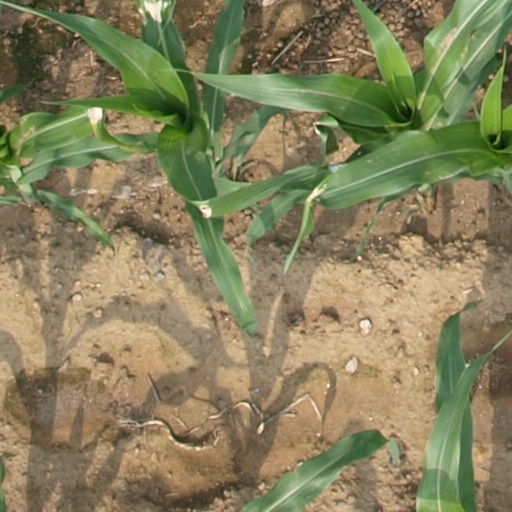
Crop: maize; corn